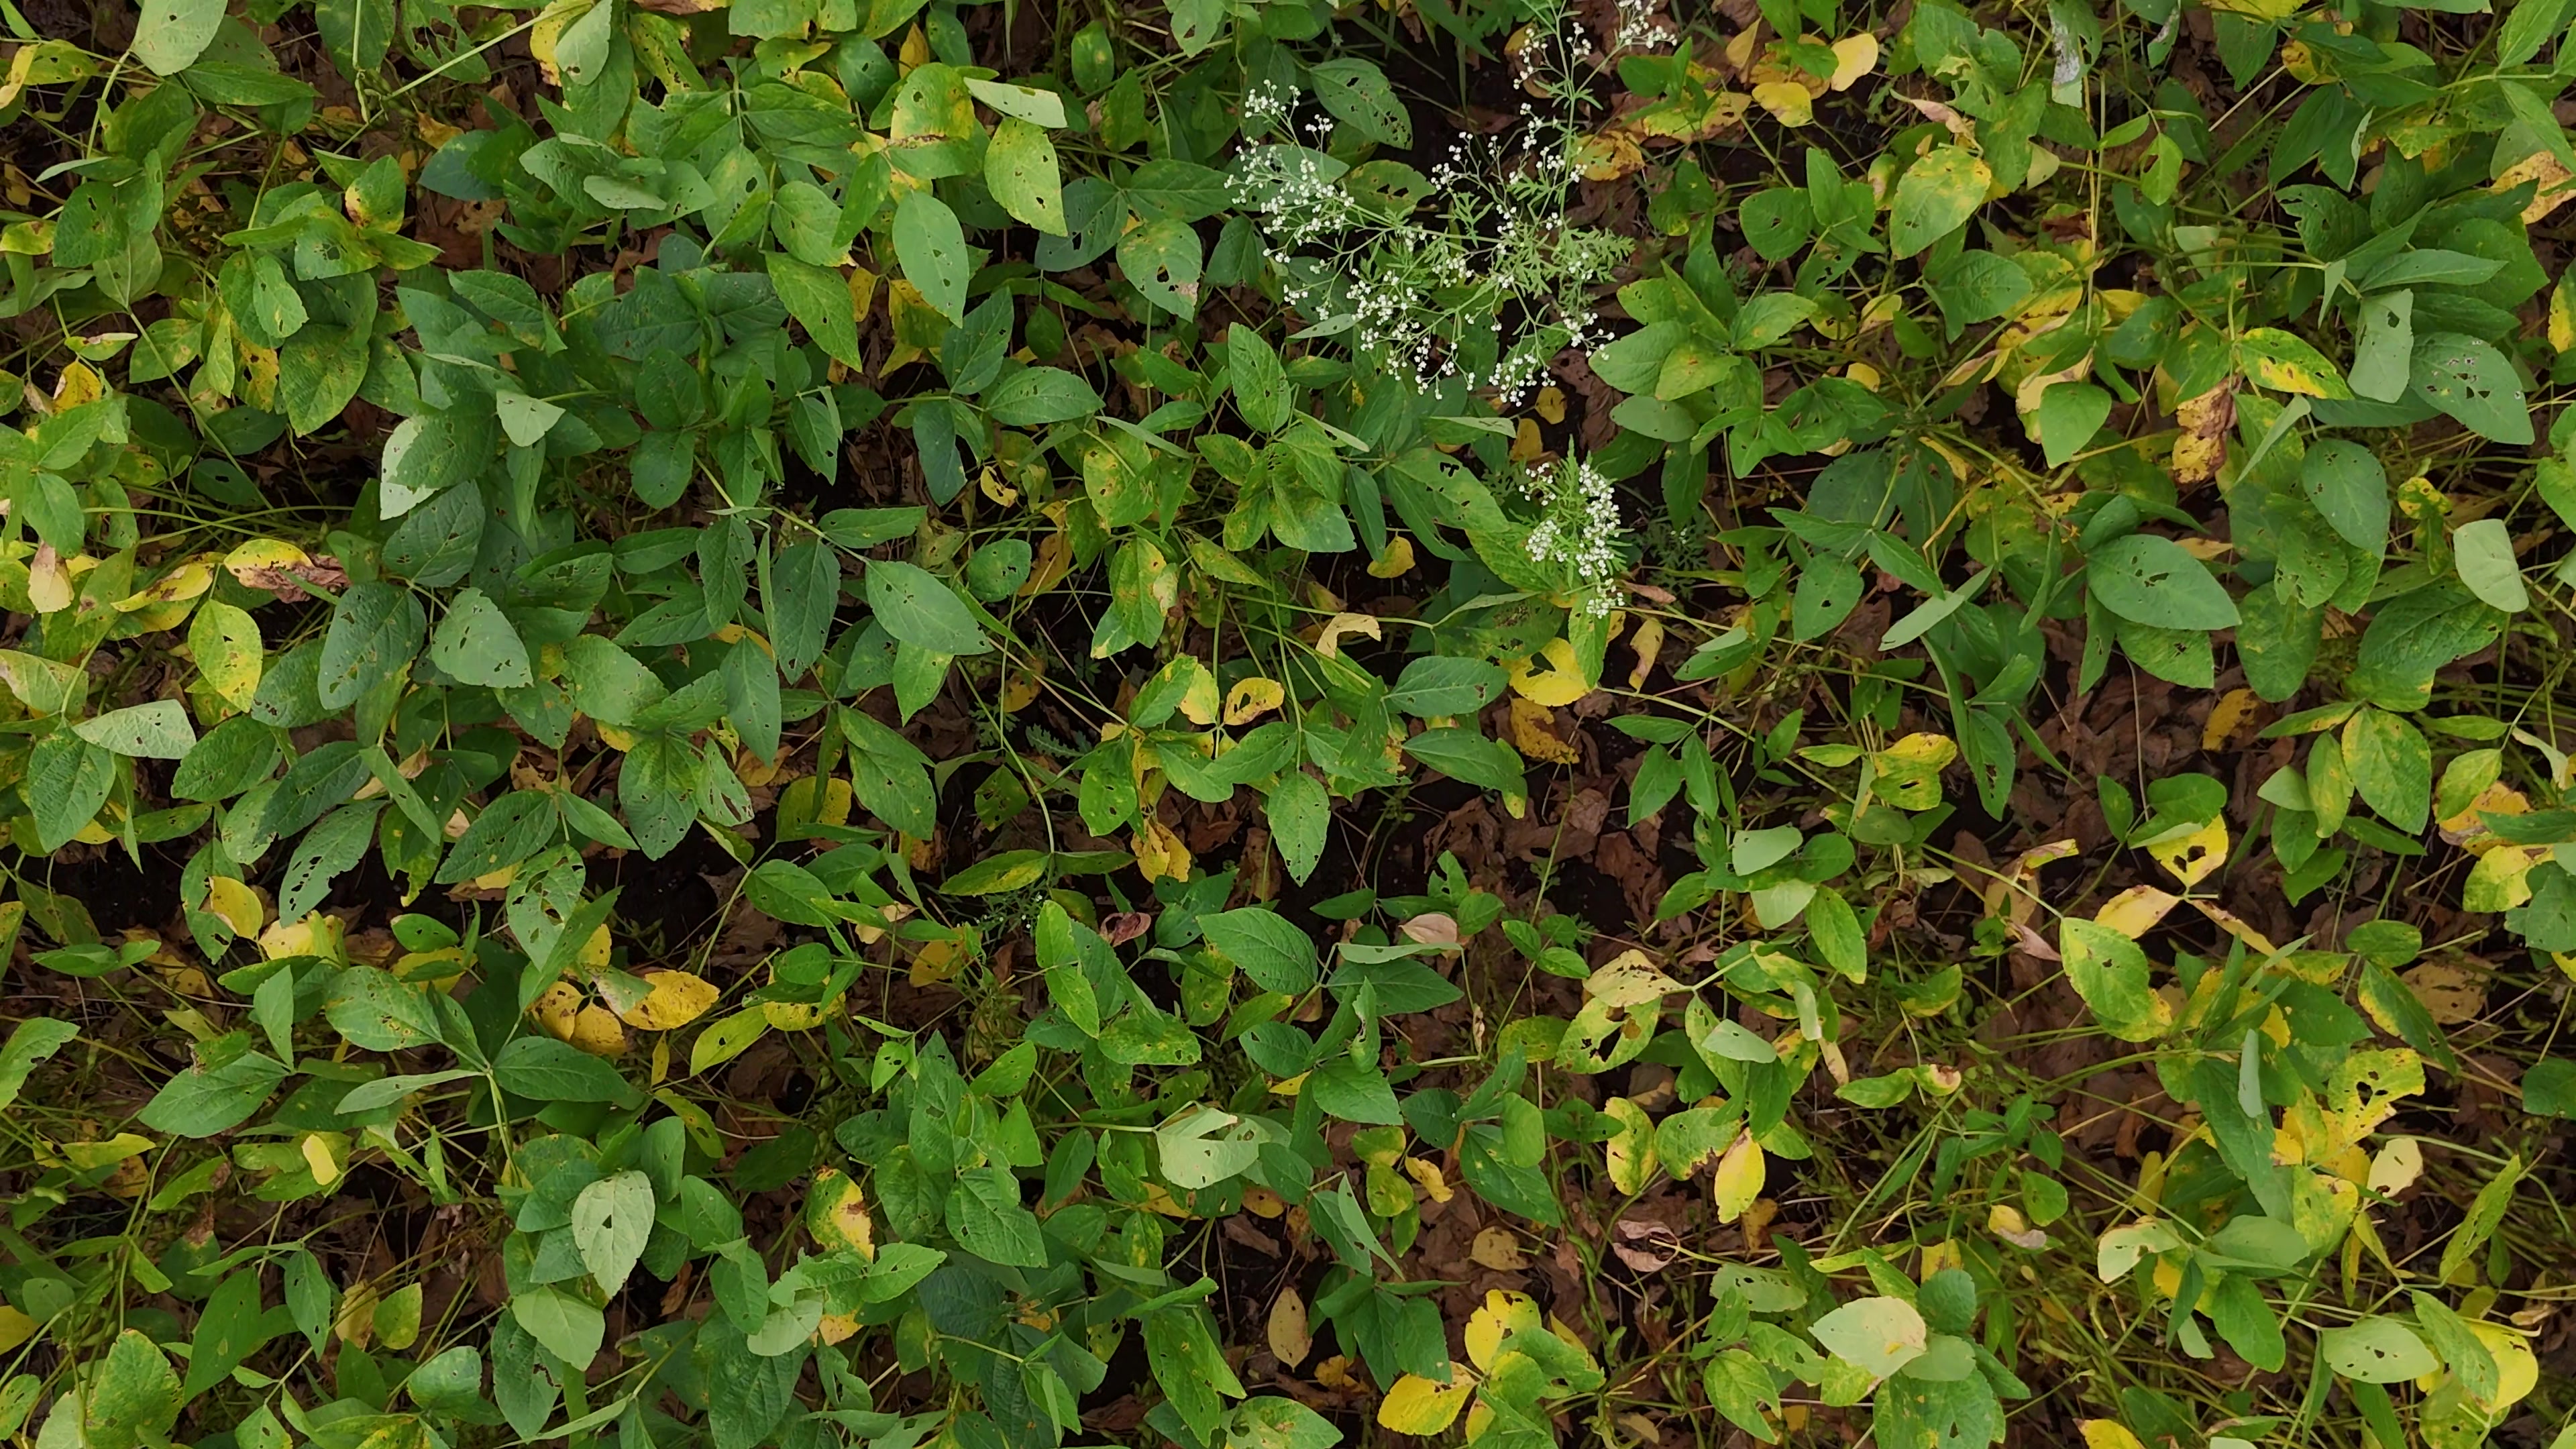
Label: Rust